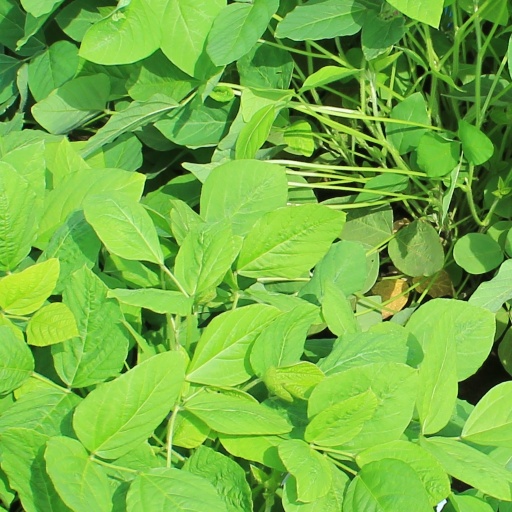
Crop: soybean